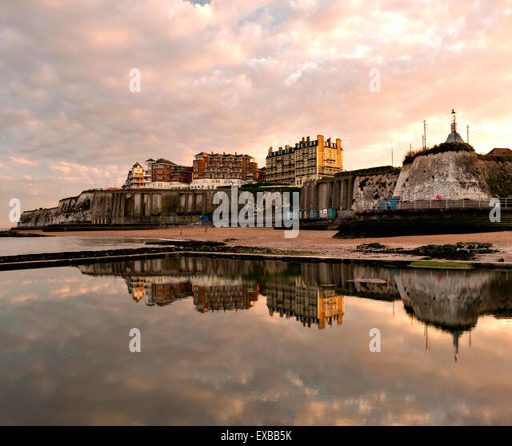
reflections in the rock pool